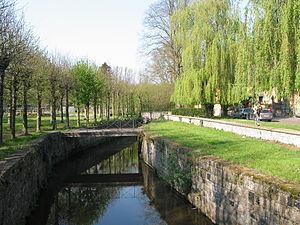
L'abbaye de Saint-Denis-en-Broqueroie appartenait à l'ordre bénédictin. Elle était située sur la rivière Obrecheuil, dans un village qui porta plus tard le nom de Saint-Denis et qui fait maintenant partie de la ville de Mons, en Belgique. L'abbaye fut fondée en 1081 par la comtesse de Hainaut Richilde et son fils le comte Baudouin II à partir d'un prieuré déjà cité en 886.